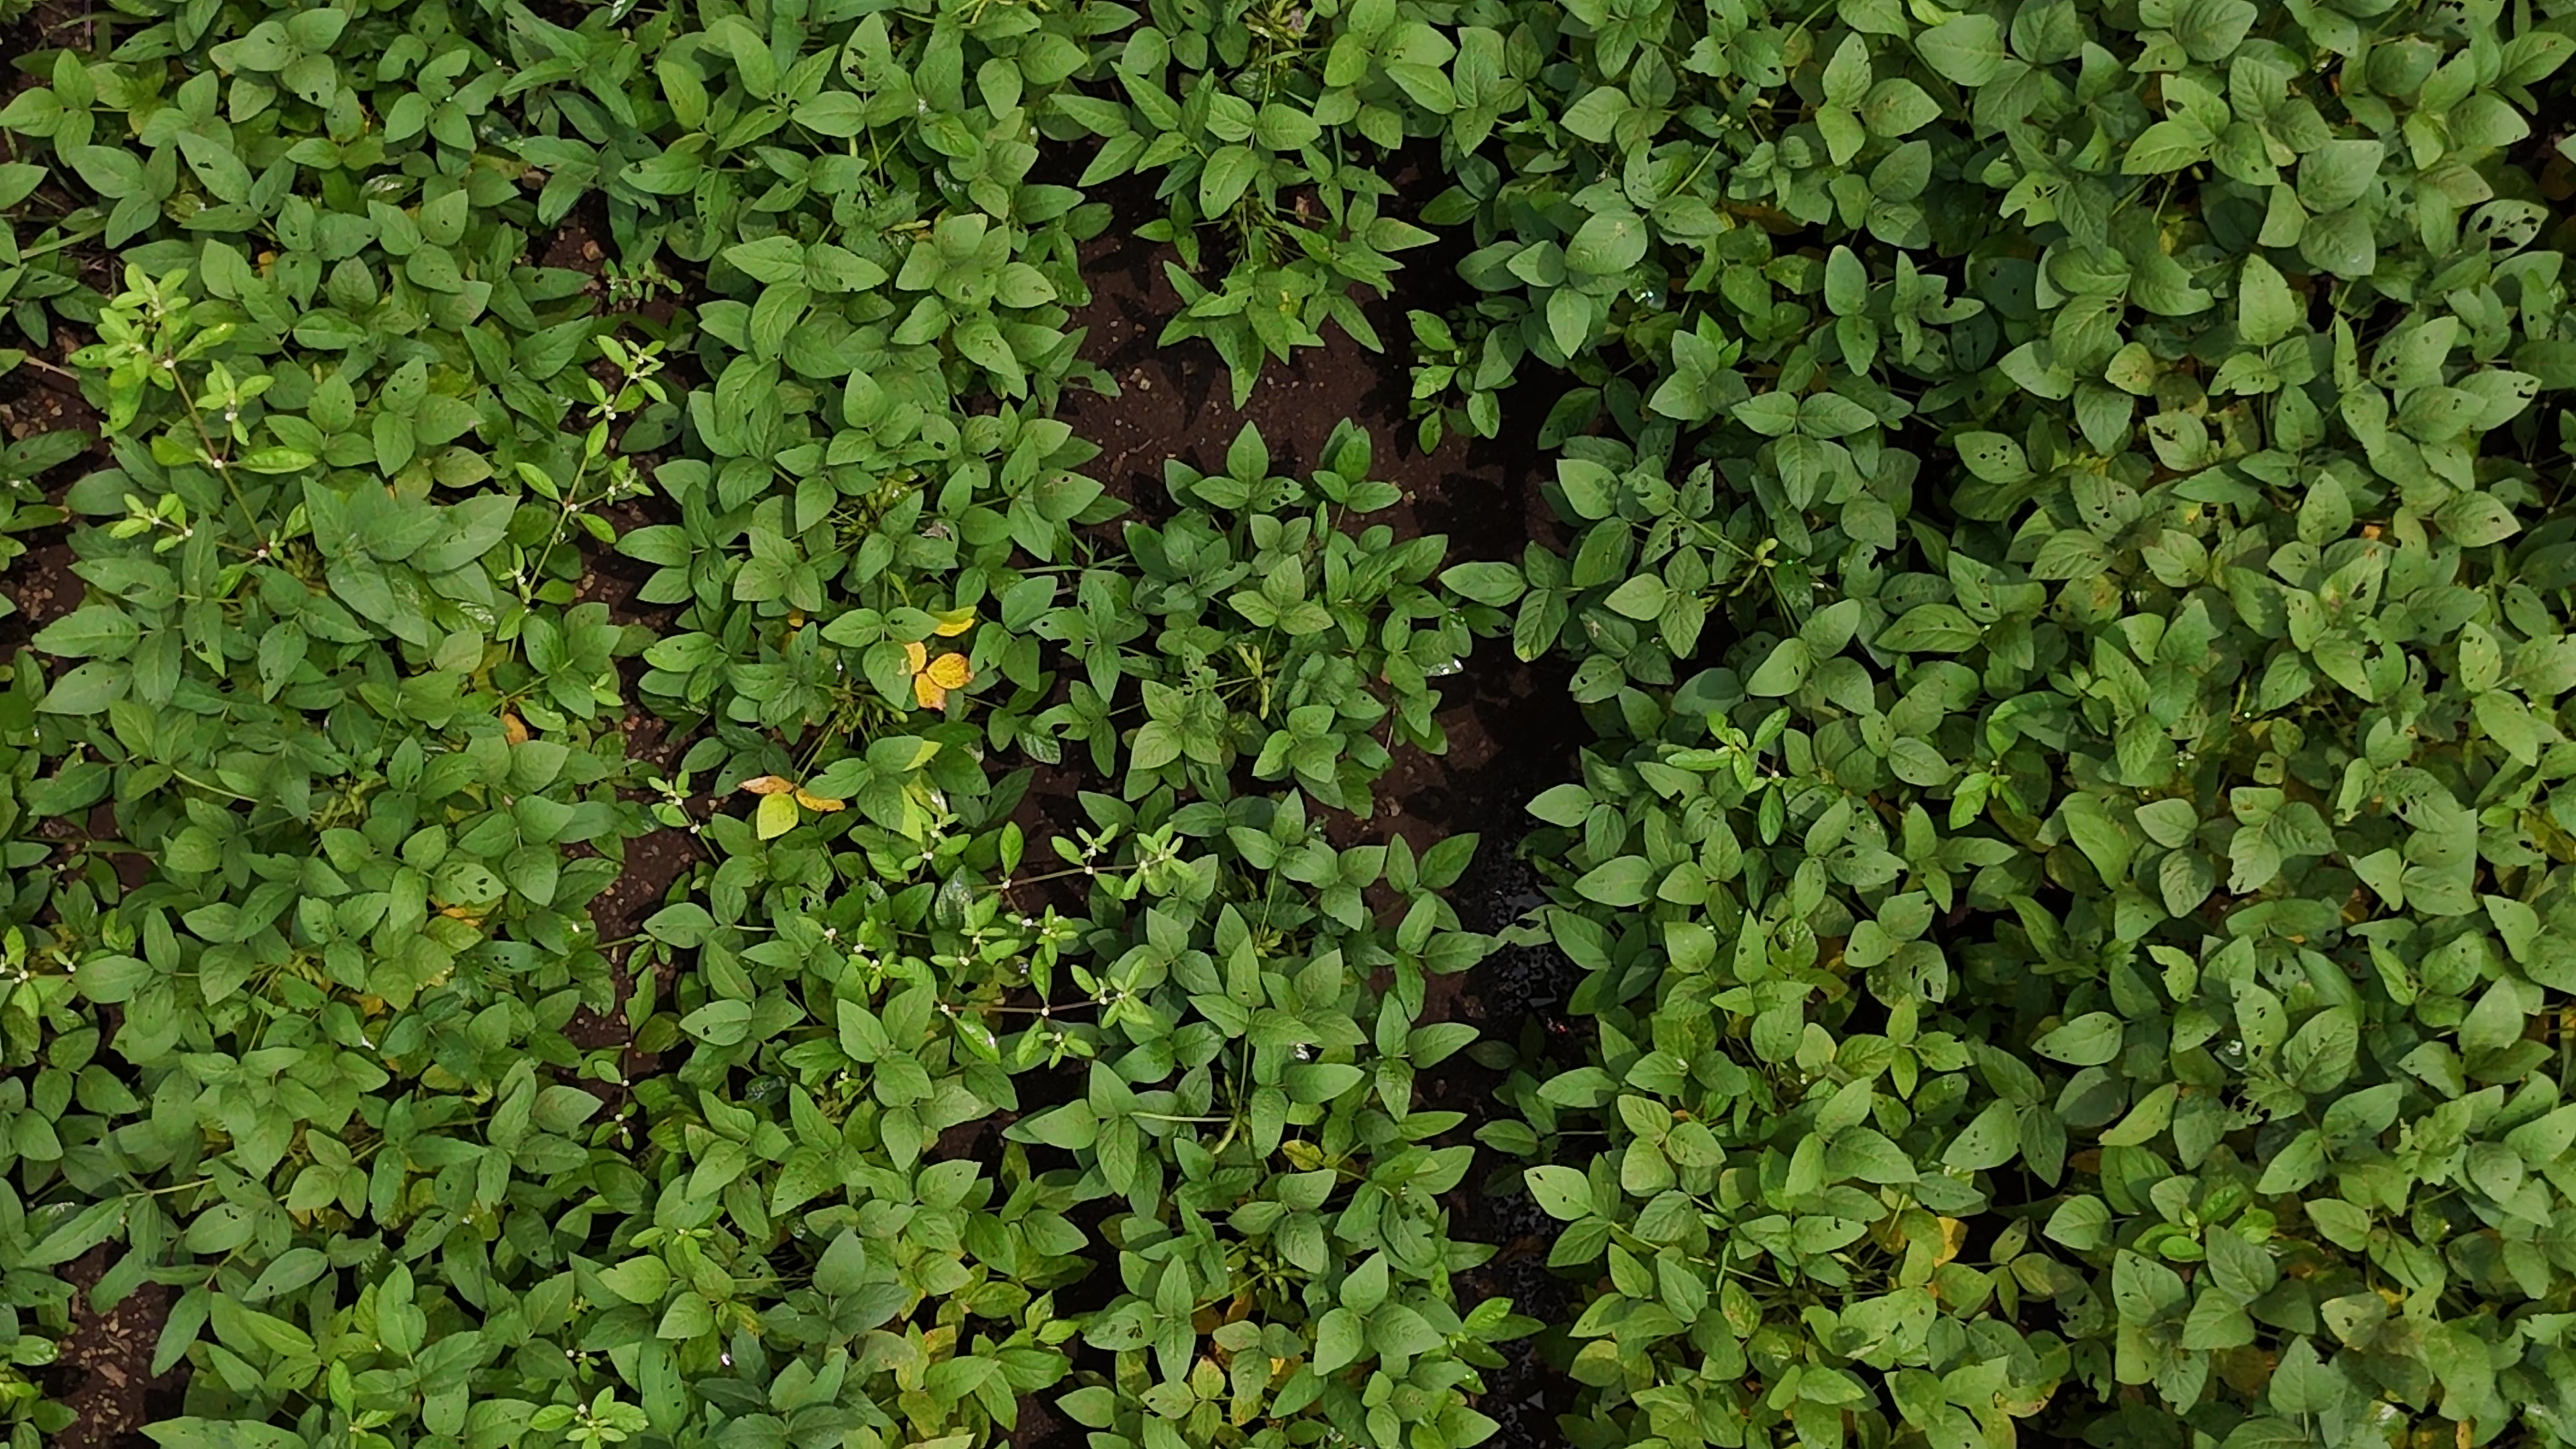
Label: Mosaic